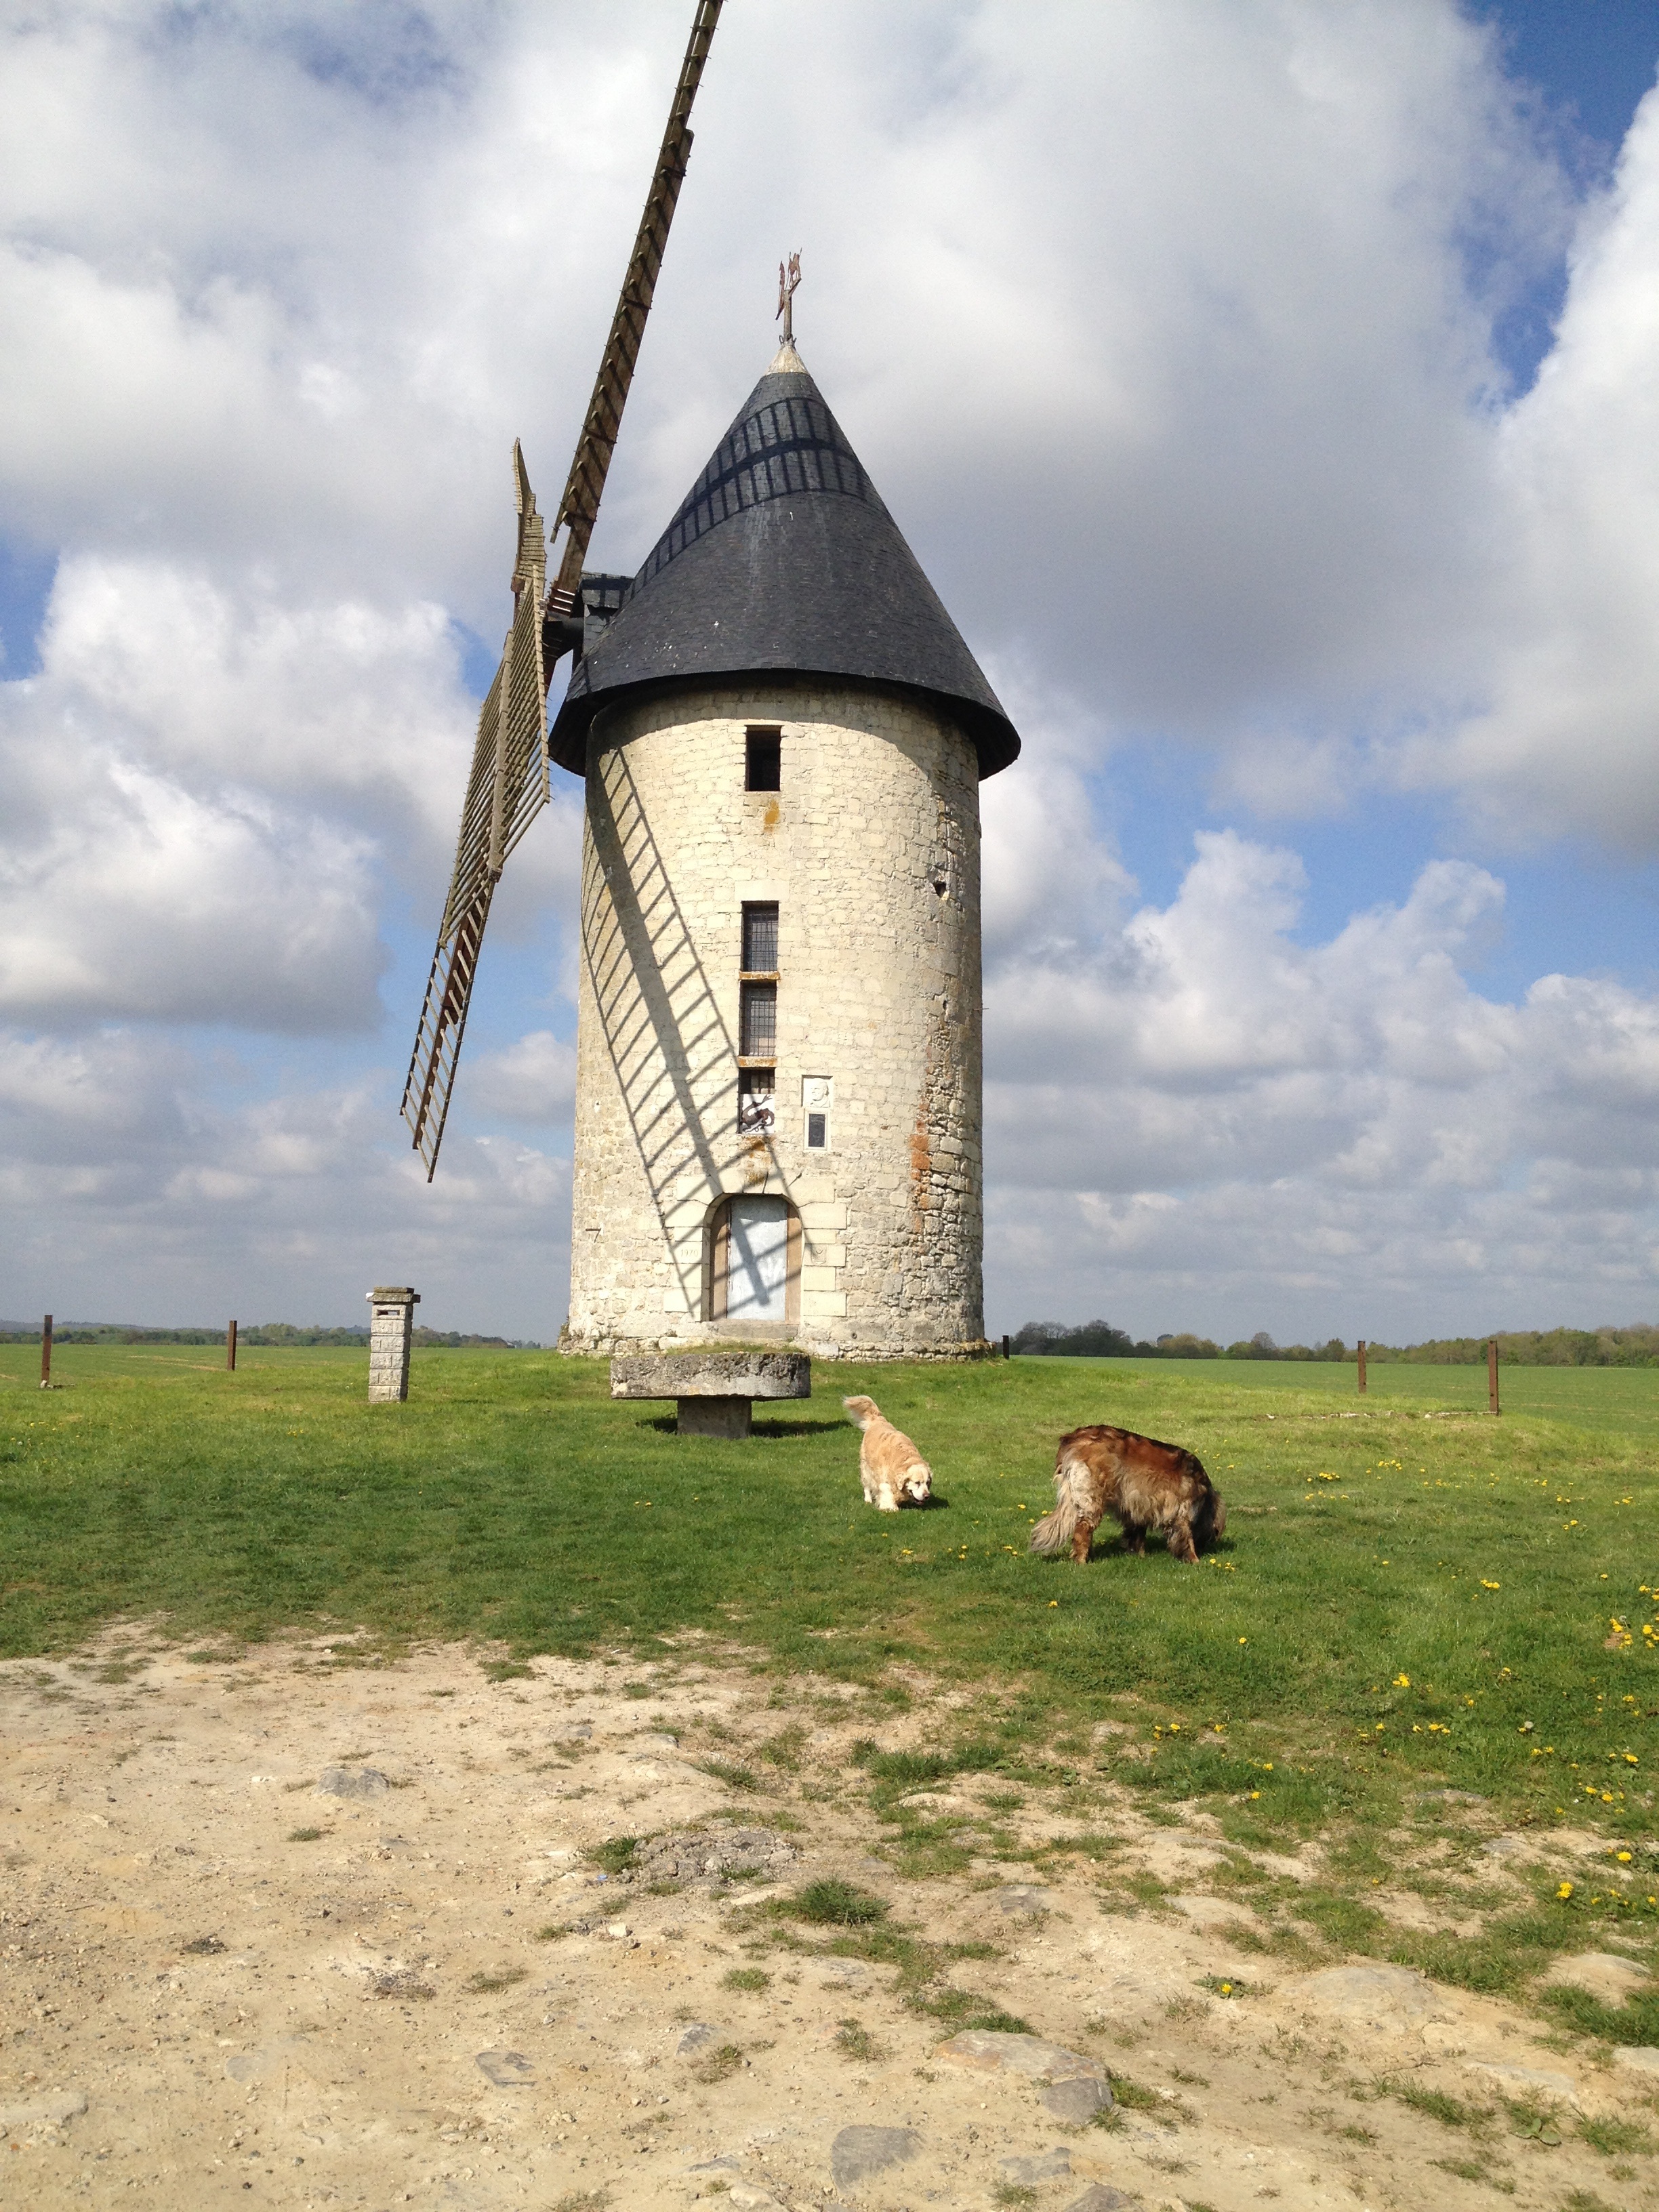
landscape, windmill, building, dog, tower, mill, rural area